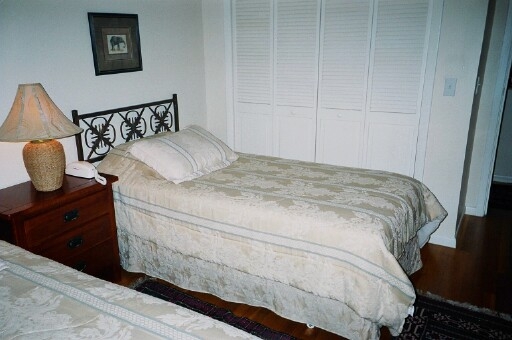
Room type: bedroom